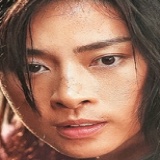
diễn viên Ngô Thanh Vân